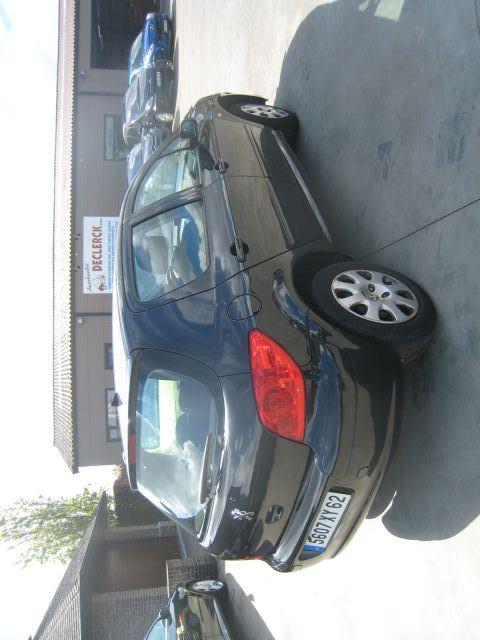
Aucun dommage détecté.
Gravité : aucun